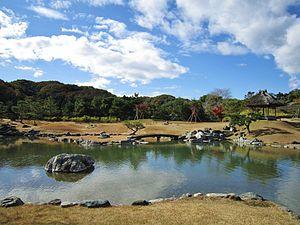
Le domaine d'Obata est un fief féodal japonais de l'époque d'Edo situé dans la province de Kōzuke. Il était dirigé à partir du jin'ya d'Obata dans l'actuelle ville de Kanra. Le domaine est géré pendant la majeure partie de son histoire par le clan Oda, descendants d'Oda Nobunaga.